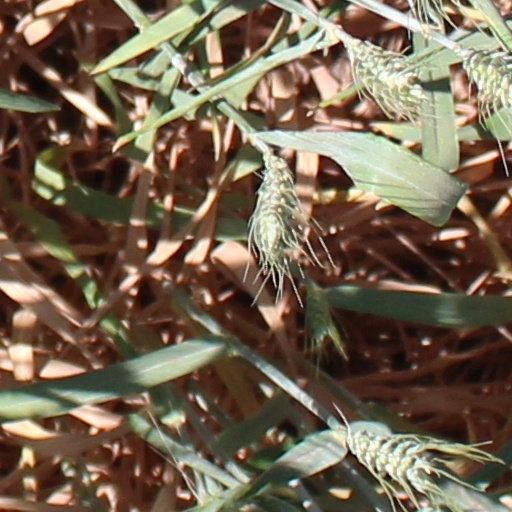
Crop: wheat